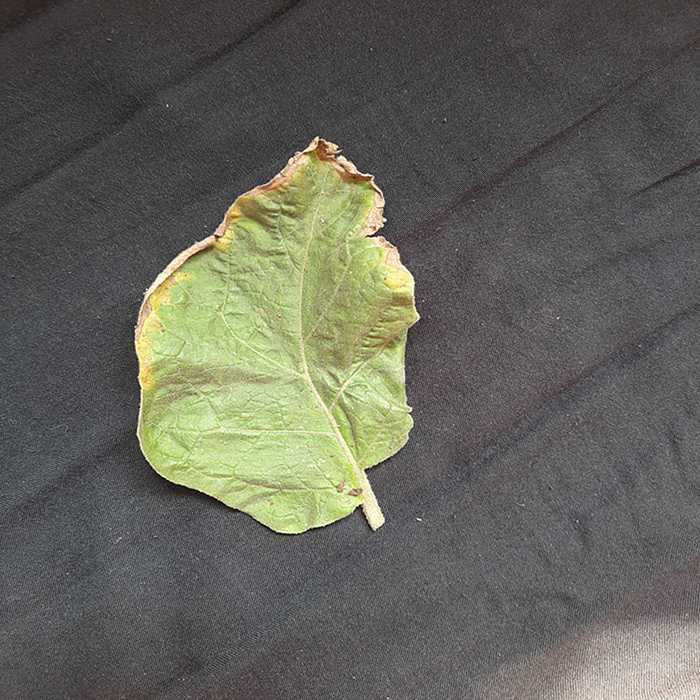
Plant: Eggplant
Label: Eggplant begomovirus